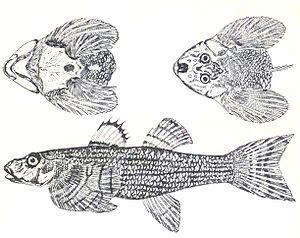
Les Rhyacichthyidae sont une famille de poissons de l'ordre des Perciformes.